29th Berlin International Film Festival

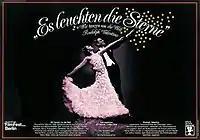
1979 Retrospective poster, featuring Rudolph Valentino

The following films were shown in the retrospective dedicated to Rudolph Valentino: